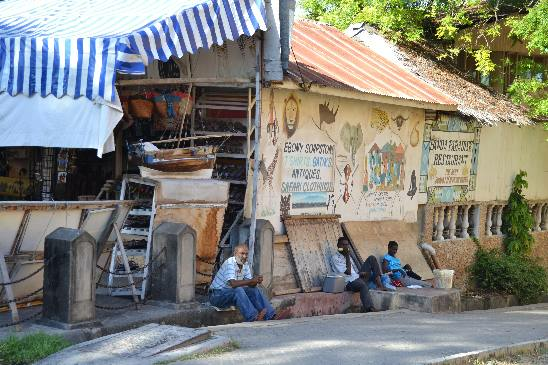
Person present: Yes